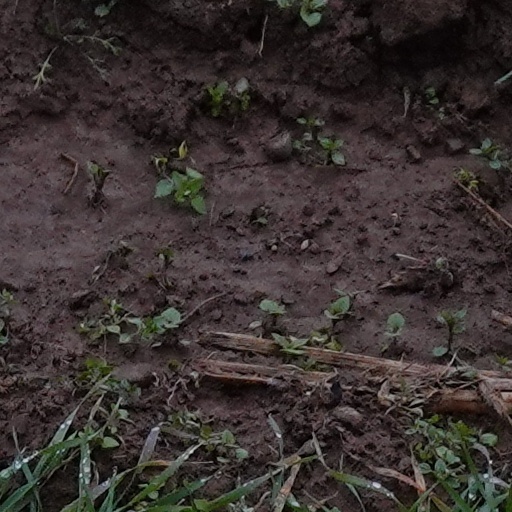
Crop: wheat